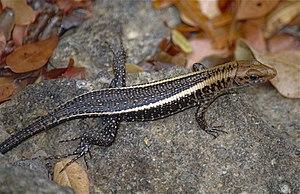
Zonosaurus laticaudatus est une espèce de sauriens de la famille des Gerrhosauridae.